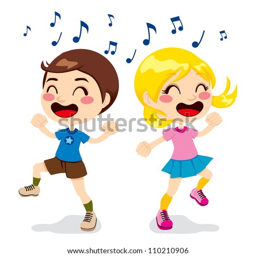
children a boy and a girl dancing full of happiness